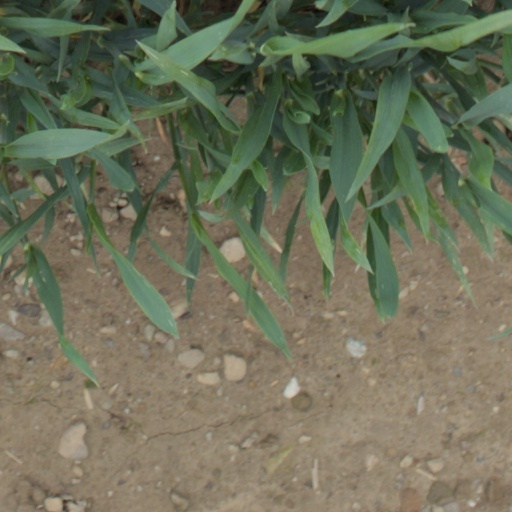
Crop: wheat